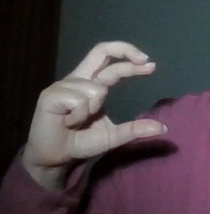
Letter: thal